Paal Nilssen-Love

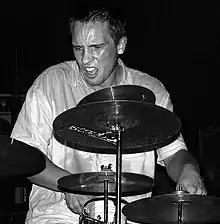
At the Empty Bottle, Chicago, 24 September 2006

Paal Nilssen-Love (born 24 December 1974) is a Norwegian drummer and composer in the jazz, free jazz and free improvisation genres.